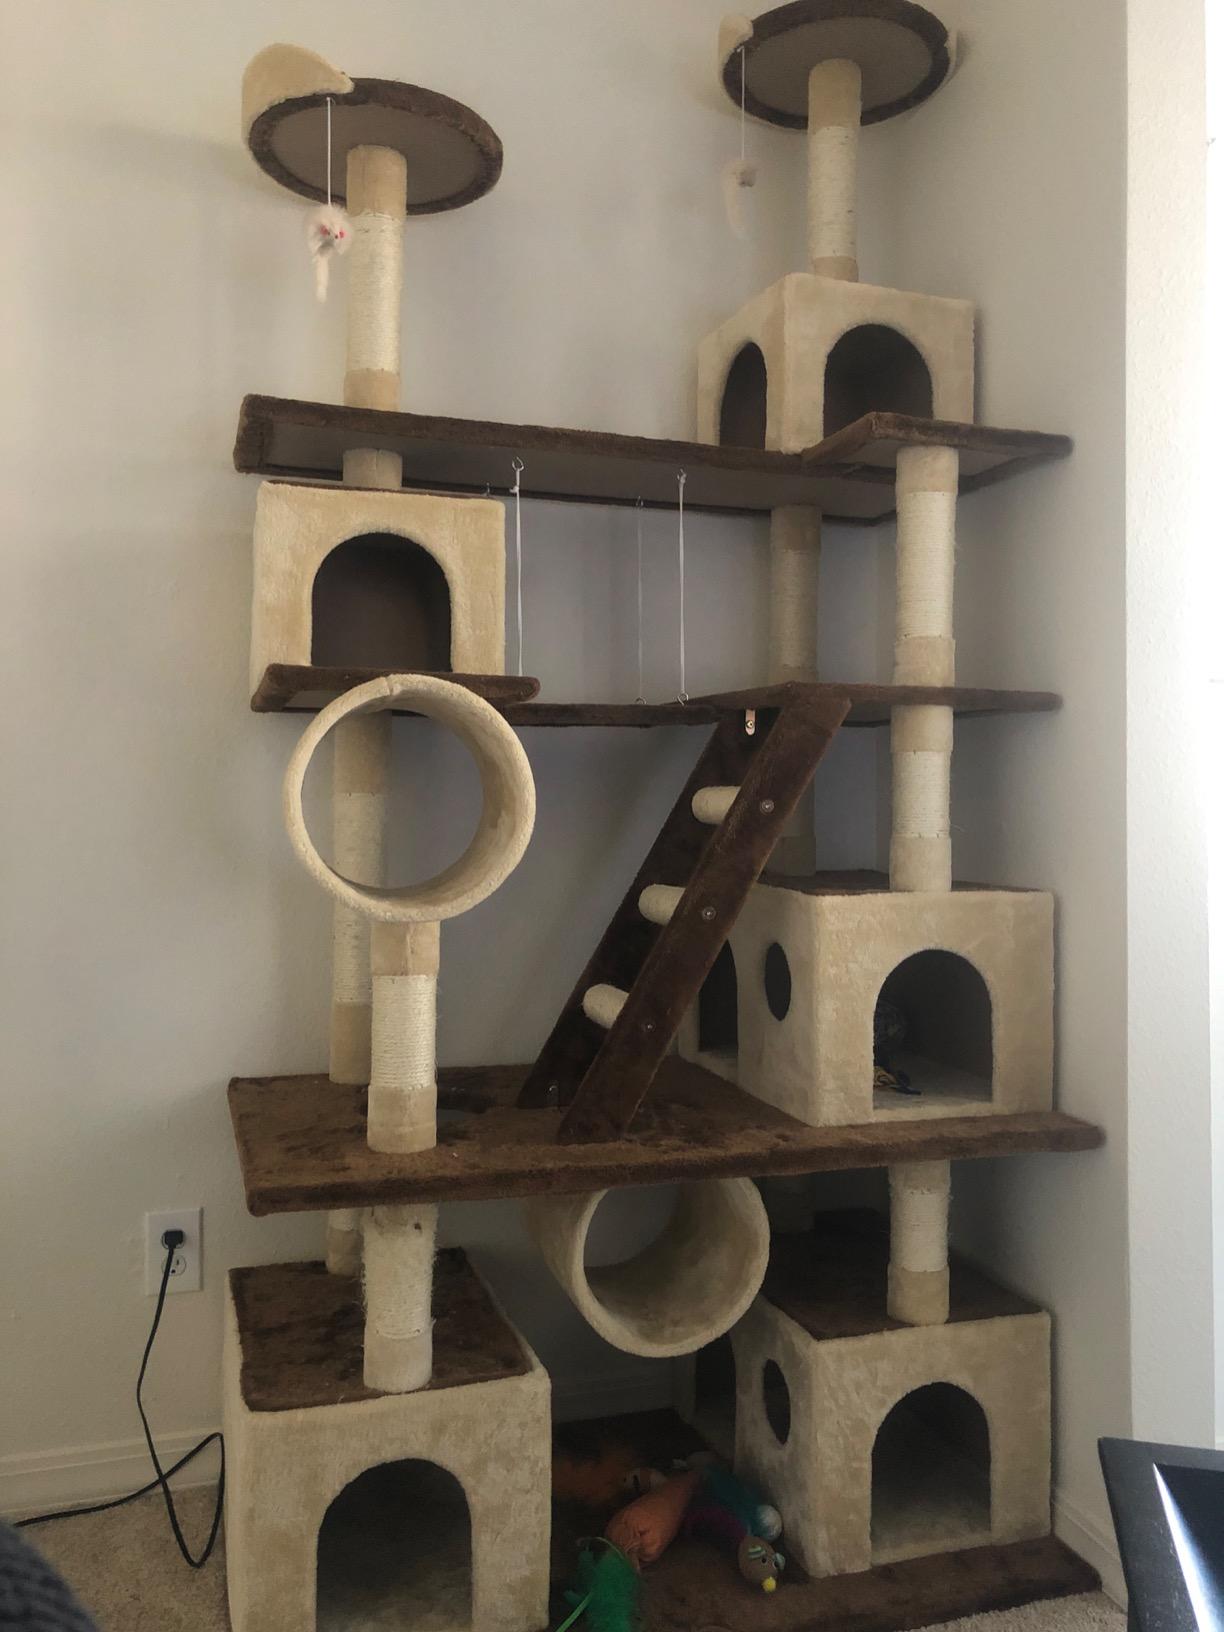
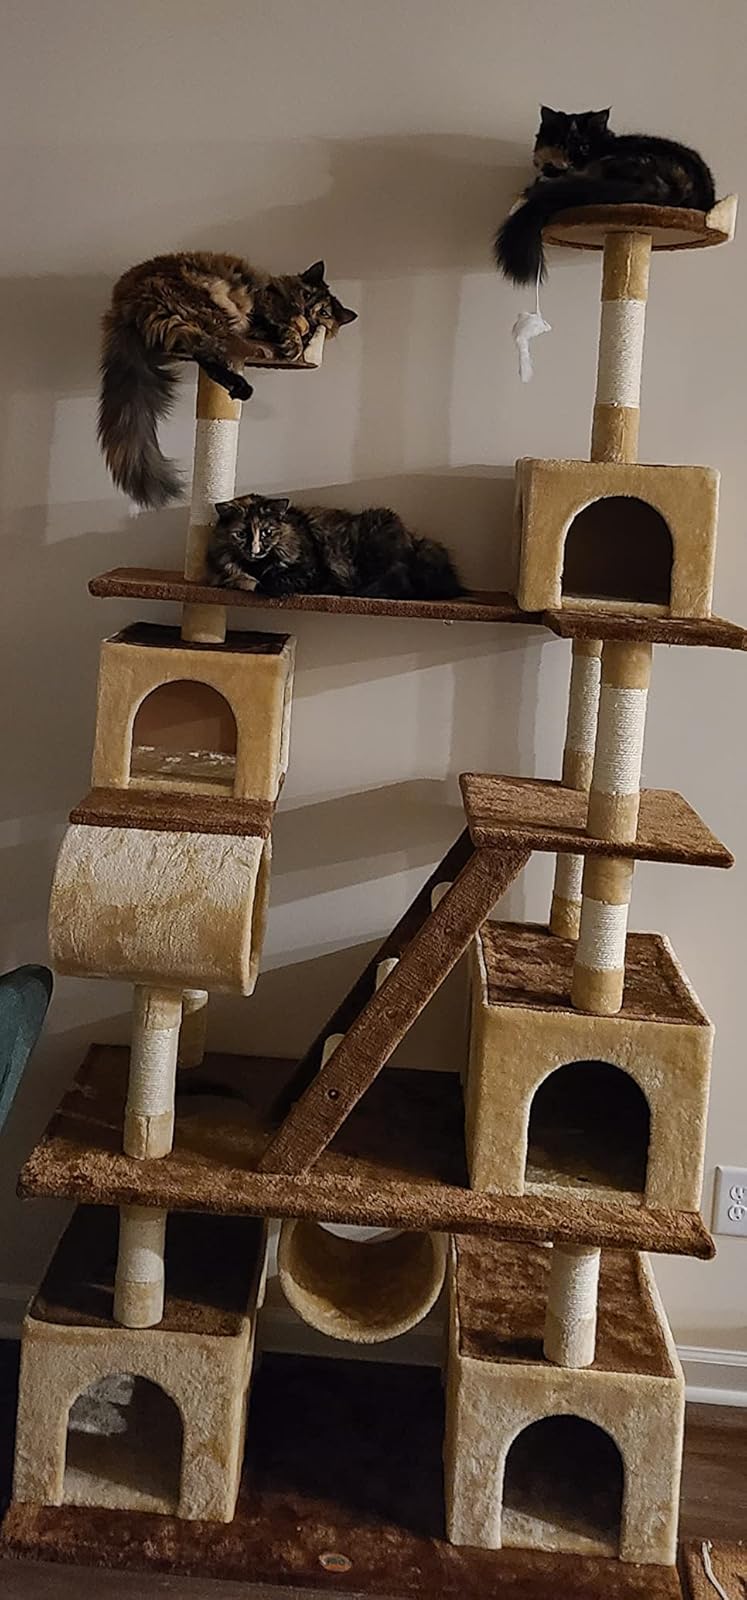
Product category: items_cat tree
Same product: yes